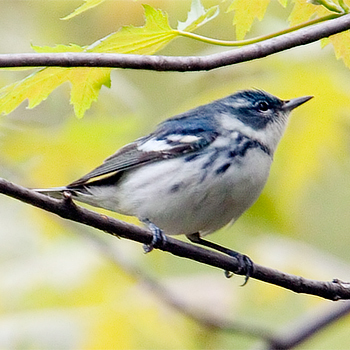
a small bird has a very round belly, long tarsus', and a spotted crown that is black and light brown.
this bird has a wide, white belly, short pointed gray bill and blue crown and feet.
bird has gray body feathers, white breast feather, and thin beak
this little bird has a white belly and breast with a blue wing and white wingbar.
this is a small bird with a point bill, blue along the cheeks, back, and crown, and a white belly.
this bird has wings that are blue and grey and has a white bellya small bird with a pointed beak and blue on its back and head.
this small bird has a blue crown and nape, with a white breast.
this small bird has a white breast with a blue crown and a blue back.
this bird has wings that are blue and has a white belly
Species: Cerulean Warbler